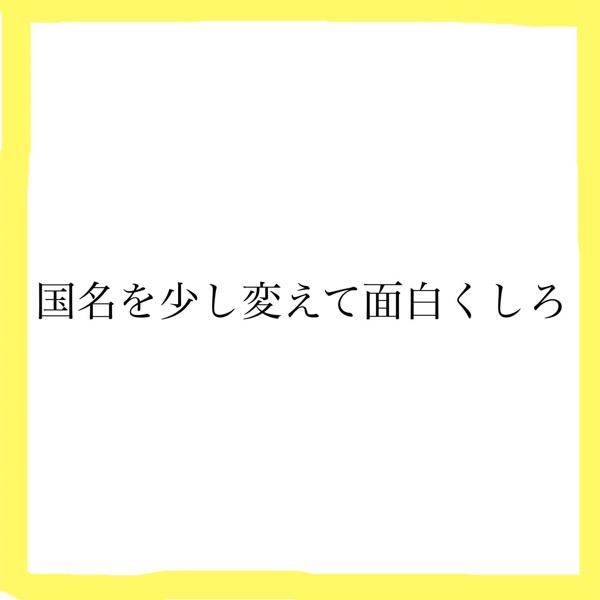
回答: ルー大柴マニア